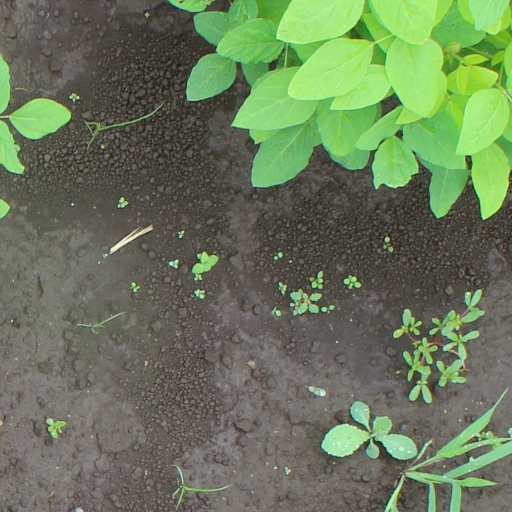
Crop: soybean